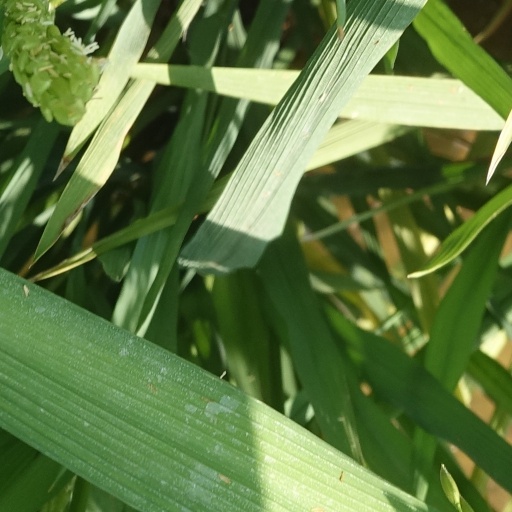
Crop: rice